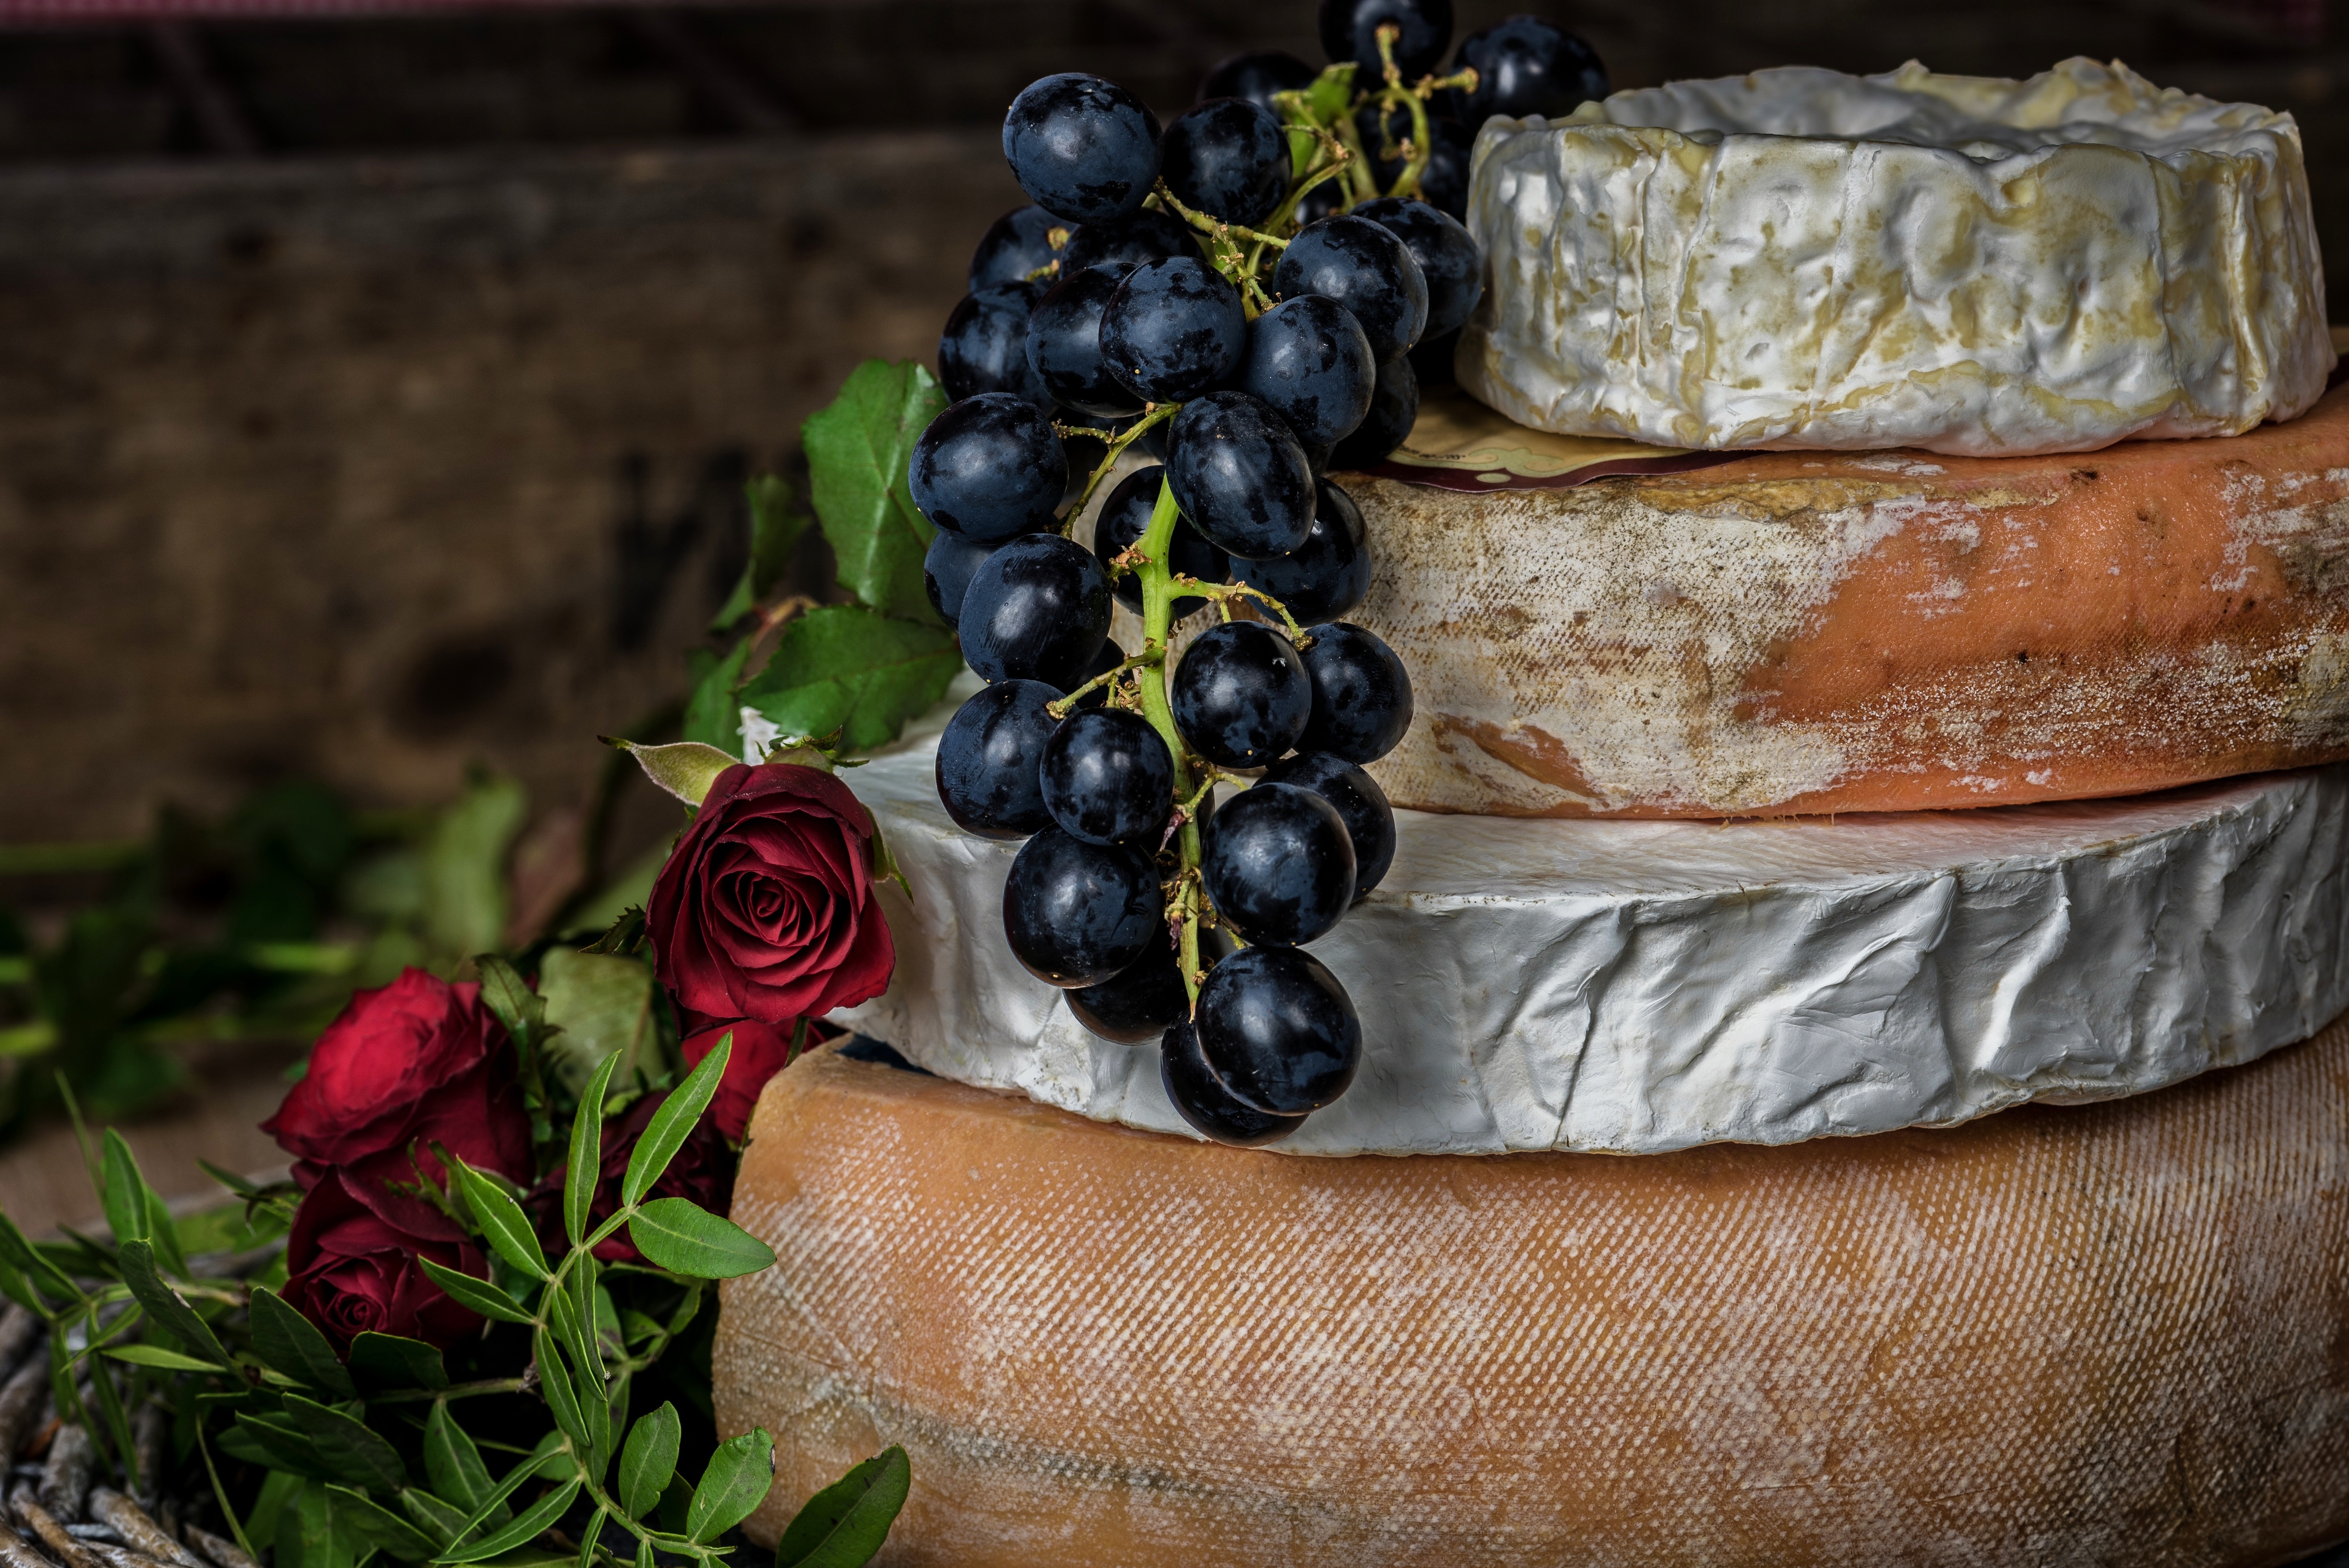
plant, fruit, berry, sweet, flower, rose, food, green, red, produce, natural, fresh, milk, healthy, delicious, cheese, flowers, fresh fruit, grapes, healthy food, dairy, assortment, flowering plant, fresh food, land plant